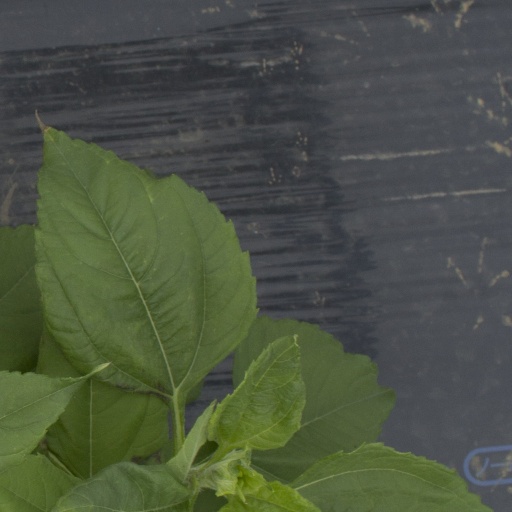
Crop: Jerusalem artichoke